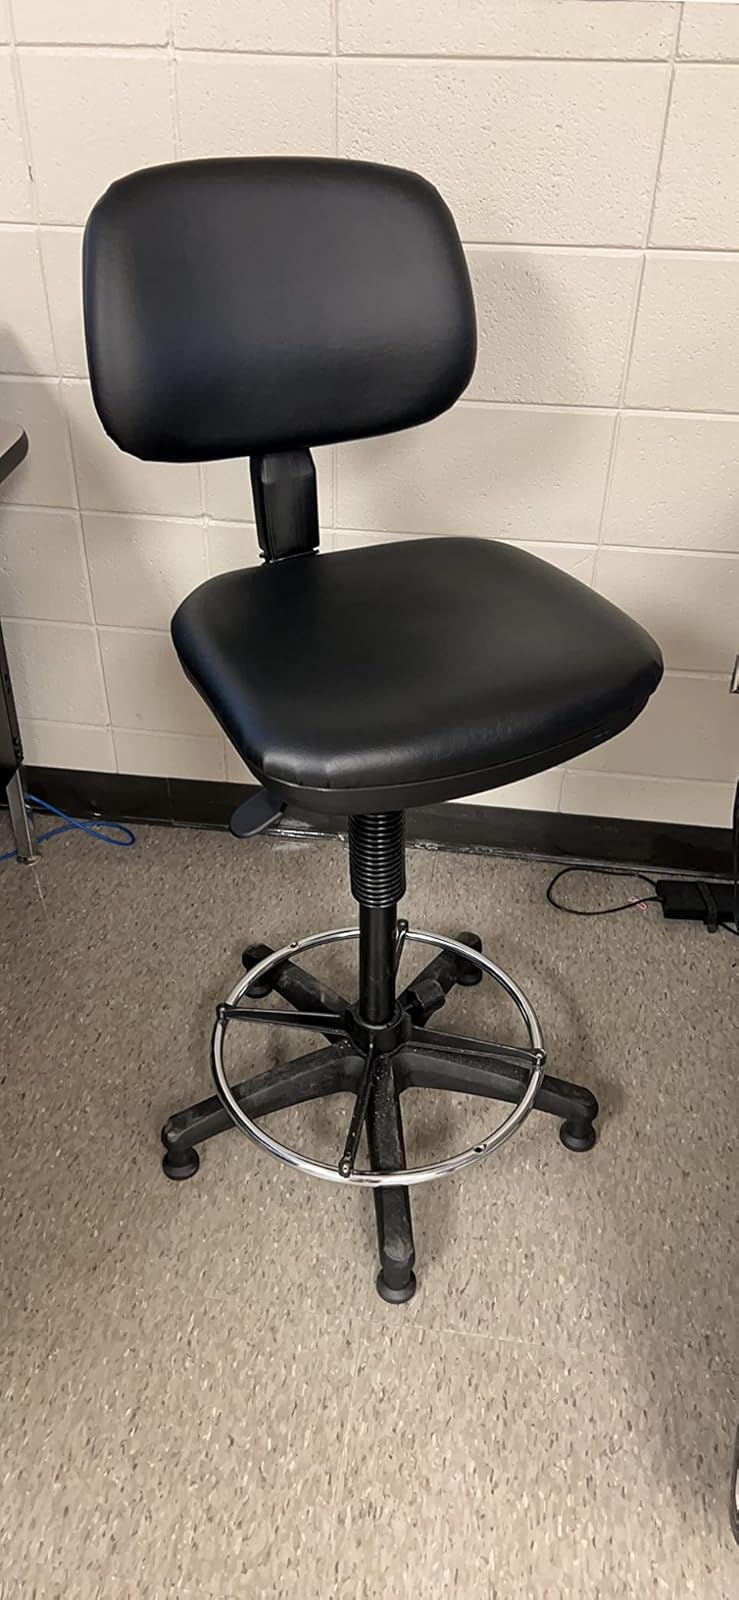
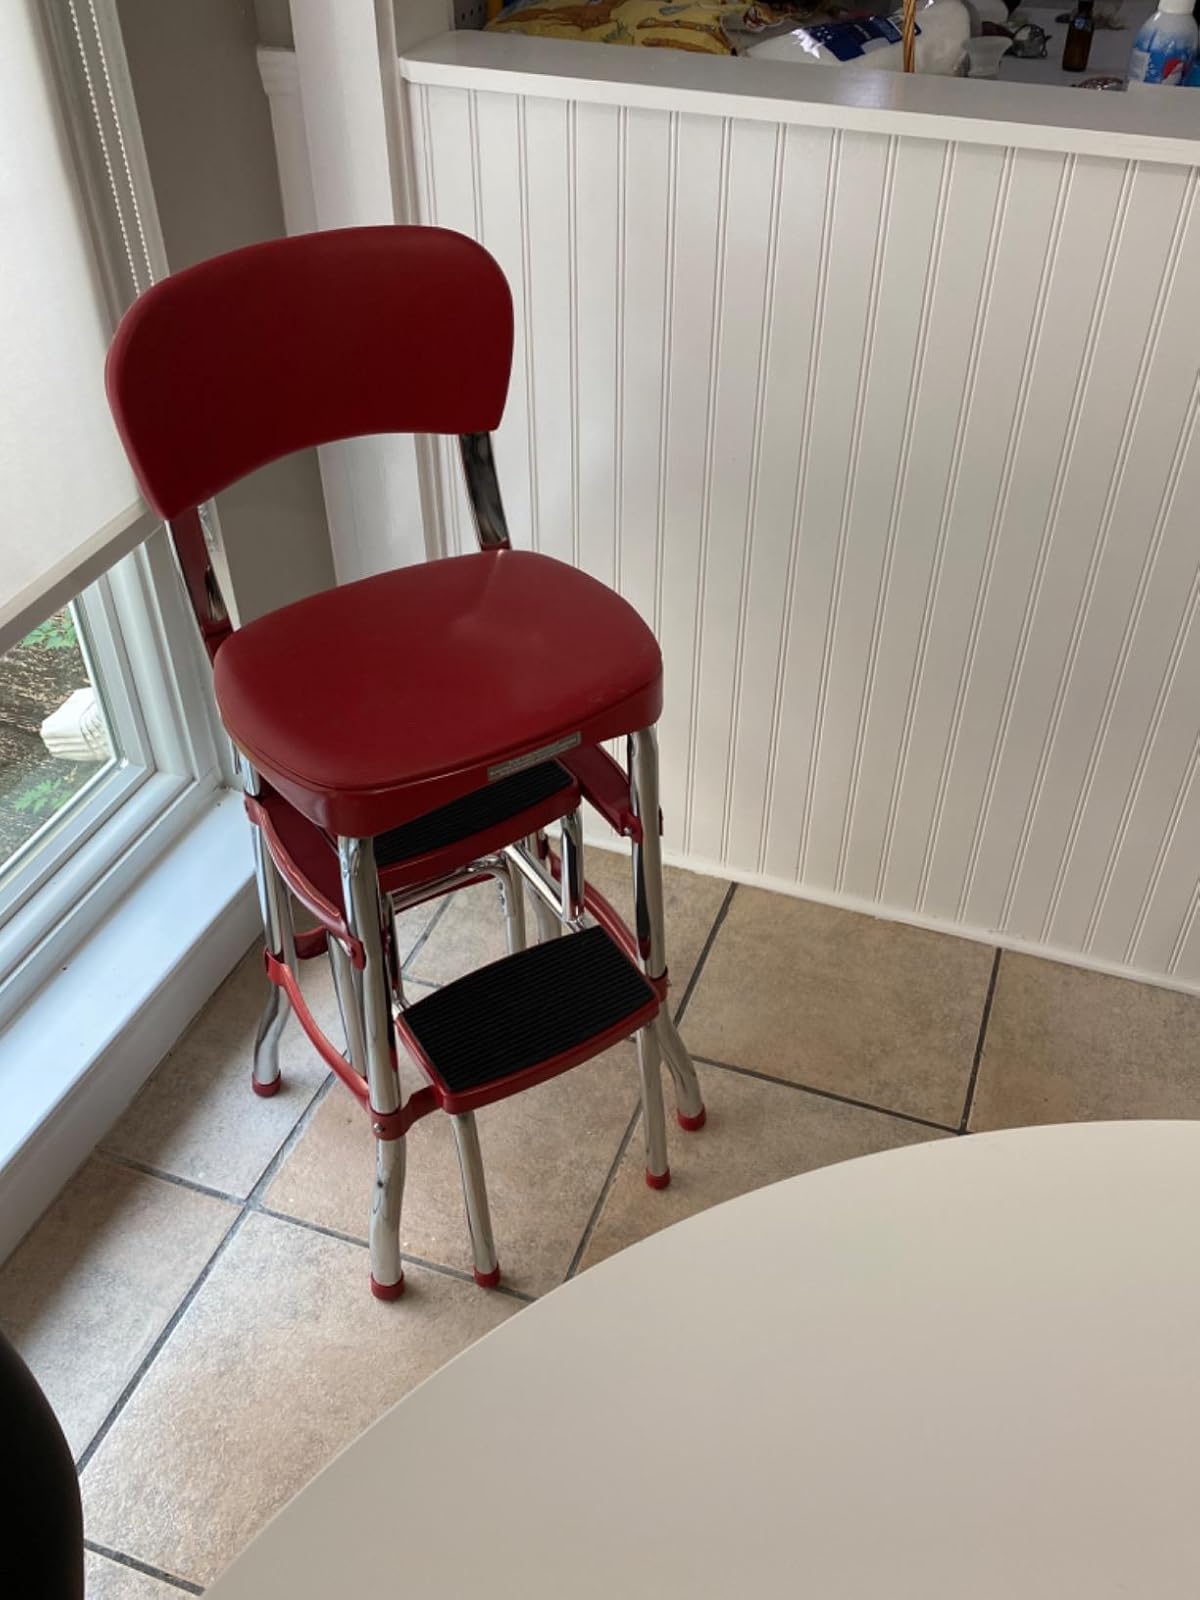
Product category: items_chair
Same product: no